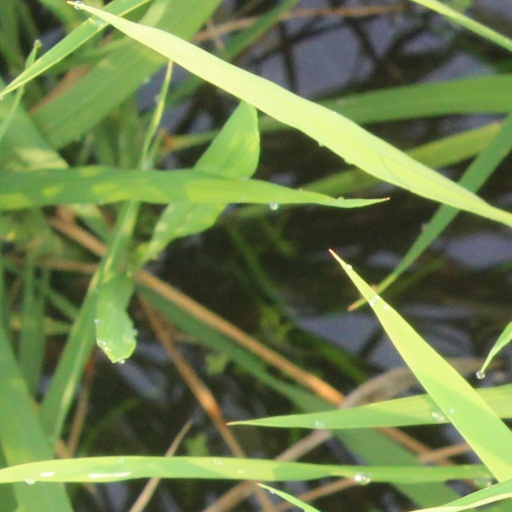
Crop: rice